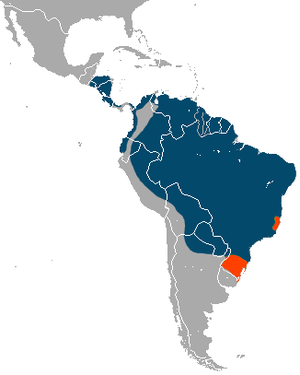
Stor myresluger
(blå - bevarede, orange- muligvis udryddet)
(blå - bevarede, orange- muligvis udryddet)
Stor myresluger er et sydamerikansk pattedyr fra ordenen Gumlere og familien Myreslugere. Den er almindeligt kendt for at spise myrer og termitter, og kan spise helt op til 30.000 myrer på én dag. Dyret lever i Syd- og Mellemamerika, det vejer mellem 25-50 kg og har en længde på 150-200 cm, plus hale. Myreslugerne kan blive op til 20-25 år gamle. Myreslugeren kan leve både i skov, på græssletter og i vådområder. De har ingen faste territorier, men deres søgen efter egnet føde bringer dem langt omkring.